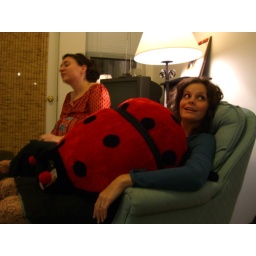
Some of the local pillow choices just wouldn't fit under the standard shirt or blouse.